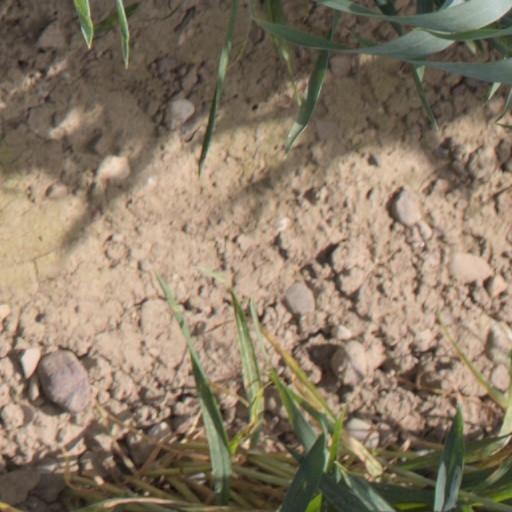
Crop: wheat